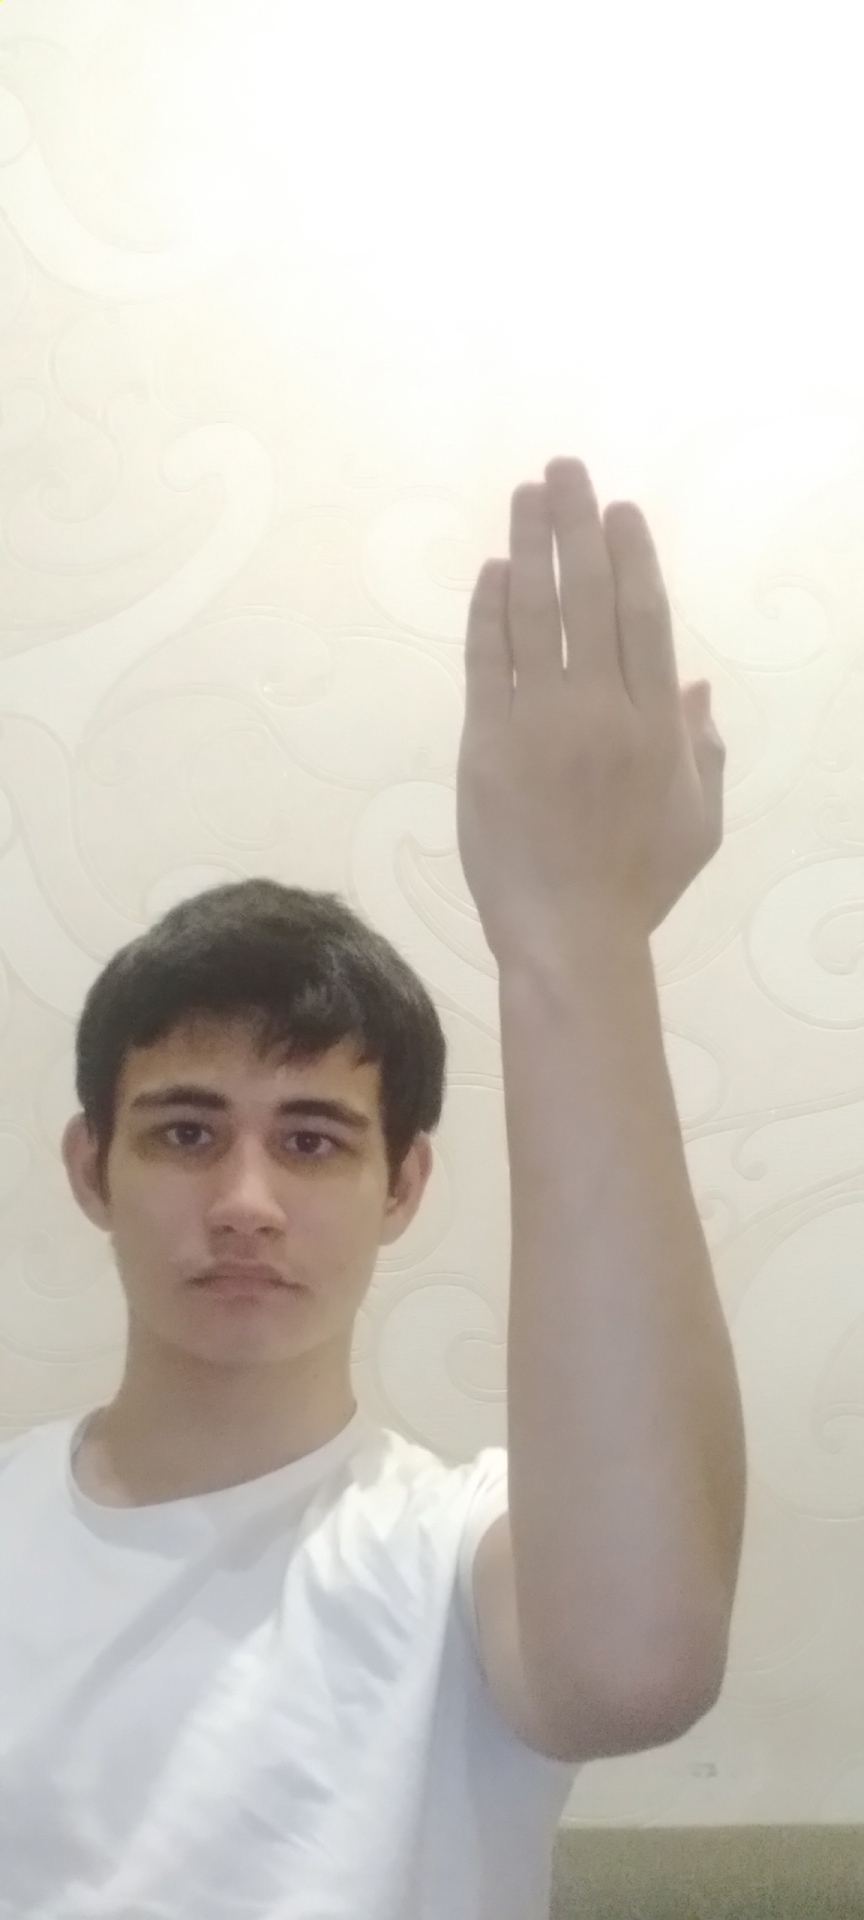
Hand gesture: stop_inverted